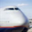
Label: airplane